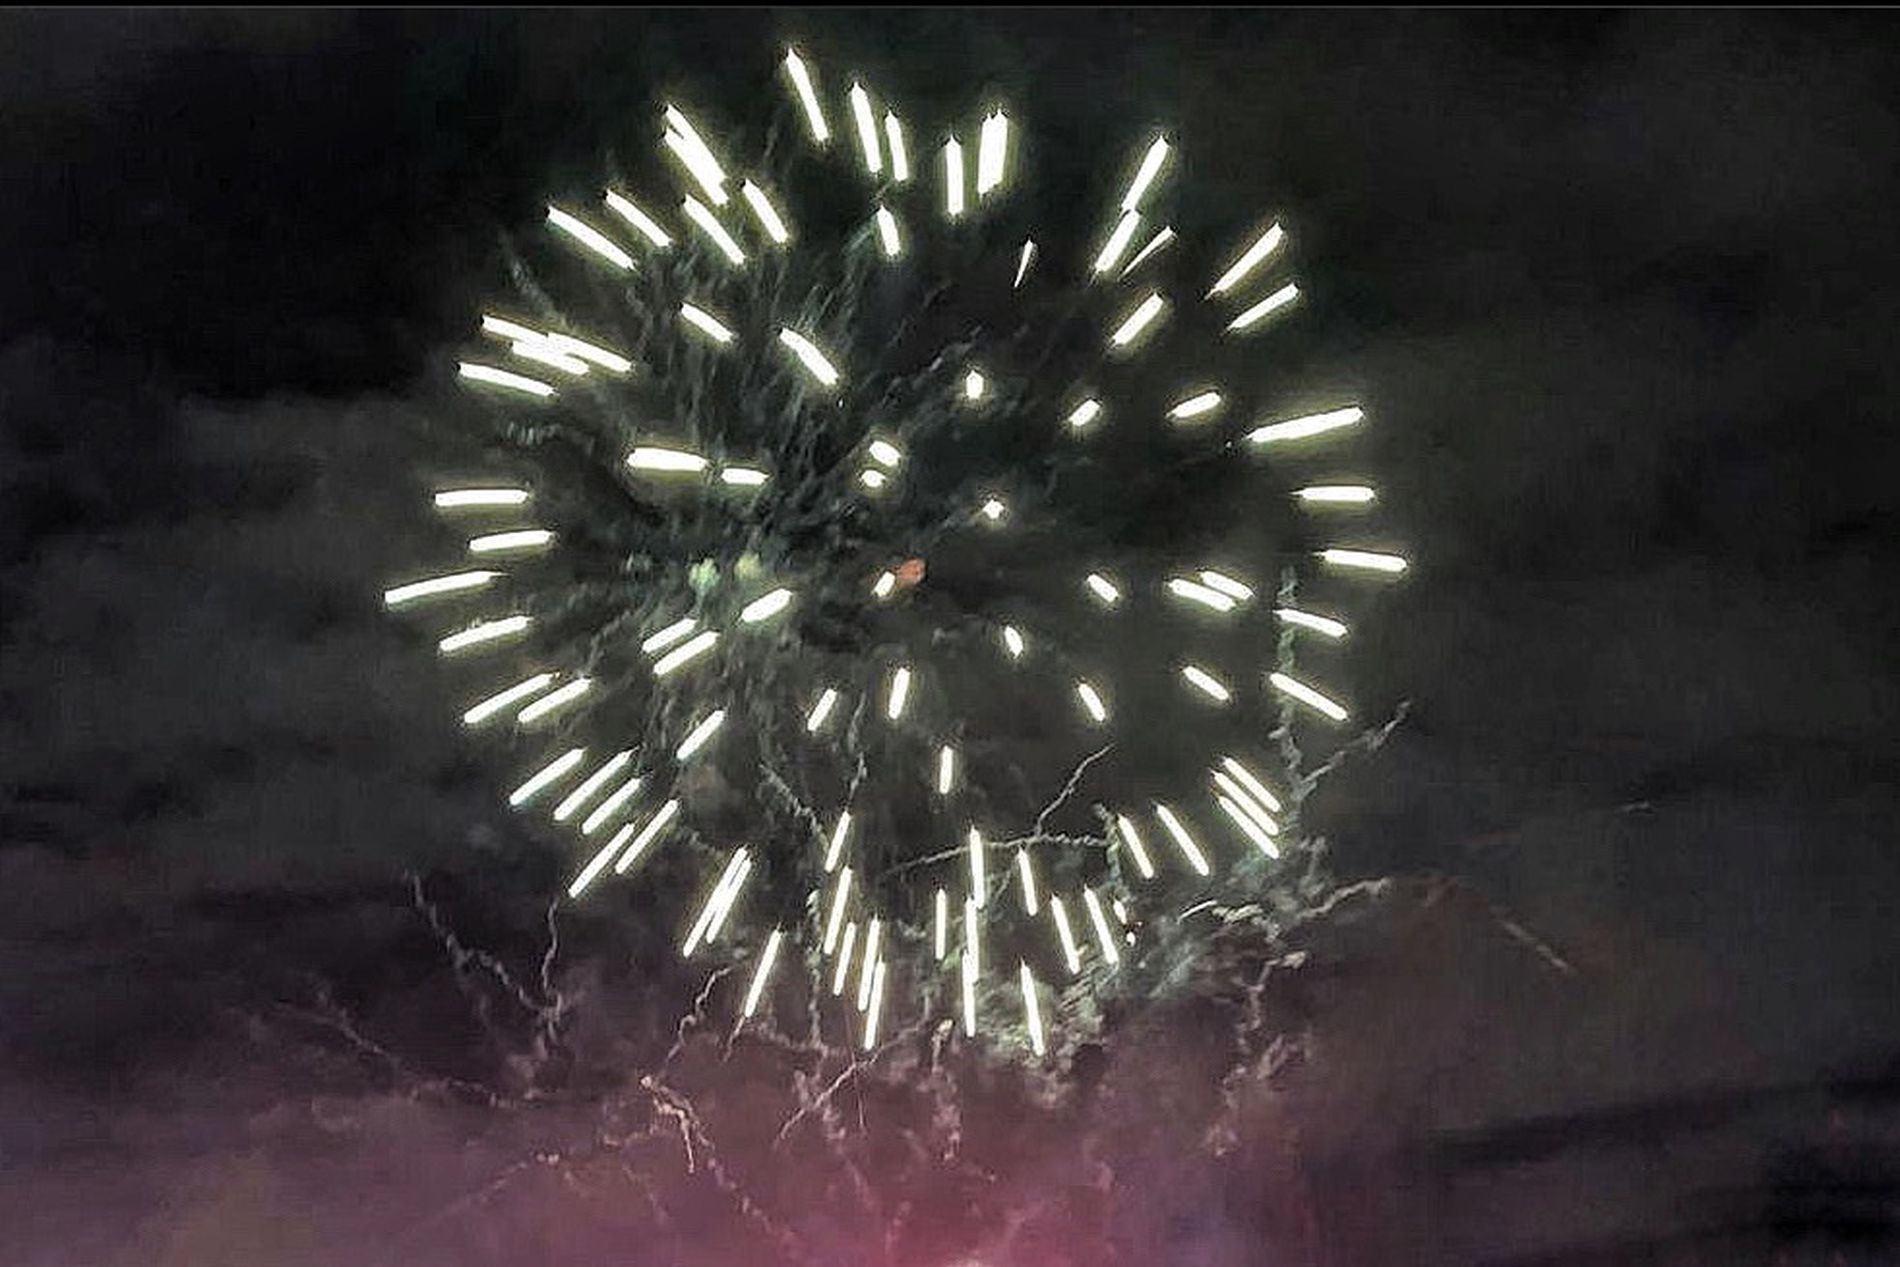
Fireworks
The image shows a firework in the night sky.
Formation with sparkling effects from a central spot, while the sky background appears dark.
The image is taken from a low angle showing a firework in the night sky. Fireworks are usually associated with festive occasions such as holidays or weddings. The overall mood is excitement and celebration.
Labels: Fireworks, Outdoors, Nature, Night, sky